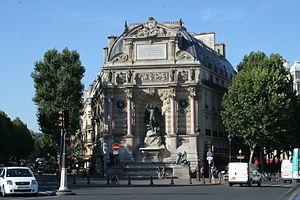
Vue de la fr:fontaine Saint-Michel This building is inscrit au titre des Monuments Historiques. It is indexed in the Base Mérimée, a database of architectural heritage maintained by the French Ministry of Culture,
Cet article donne une liste des voies du 5ᵉ arrondissement de Paris, en France.
Cet article recense les fontaines du 6ᵉ arrondissement de Paris, en France.
Cet article recense les monuments historiques du 6ᵉ arrondissement de Paris, en France.